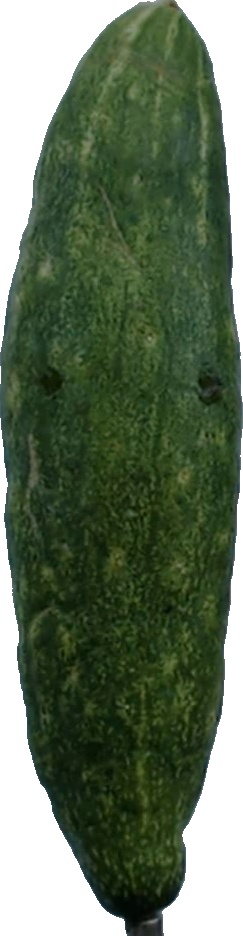
Label: cucumber_3